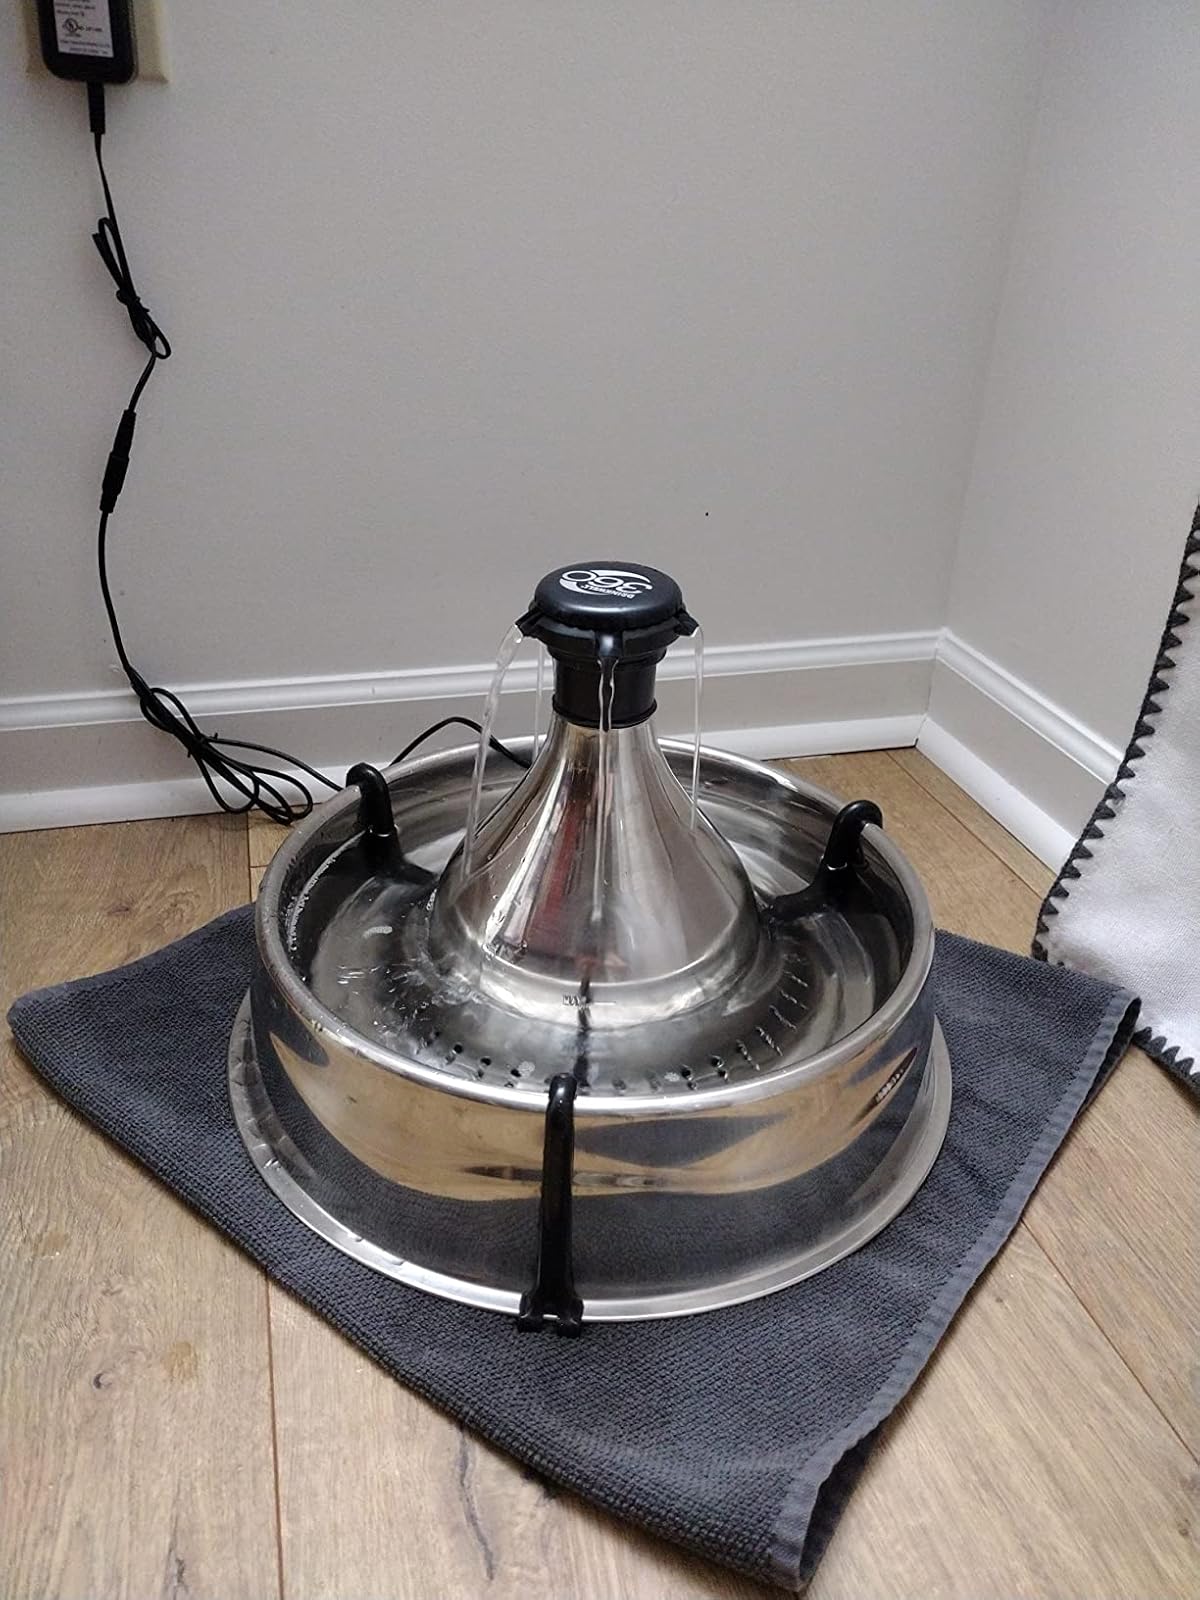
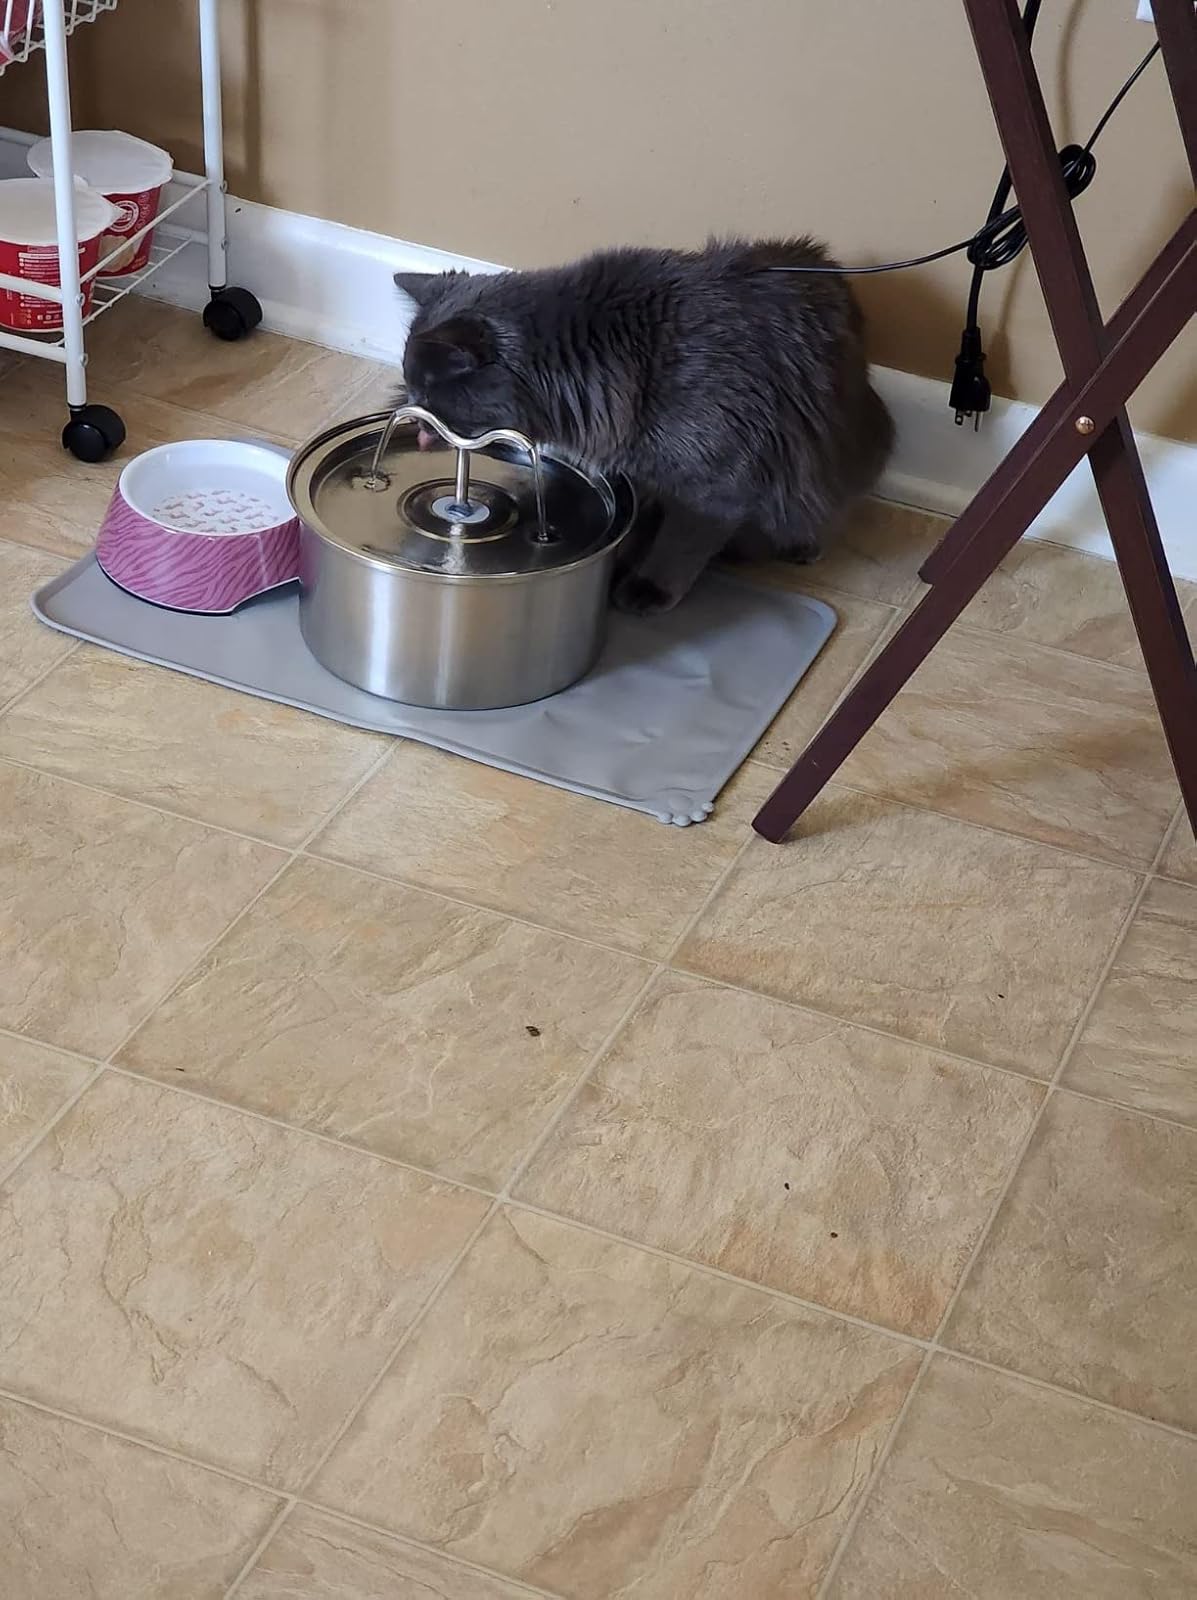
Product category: items_bowl
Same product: no